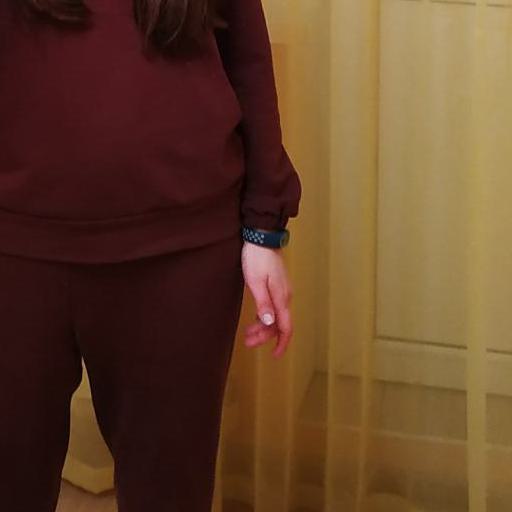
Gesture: no_gesture